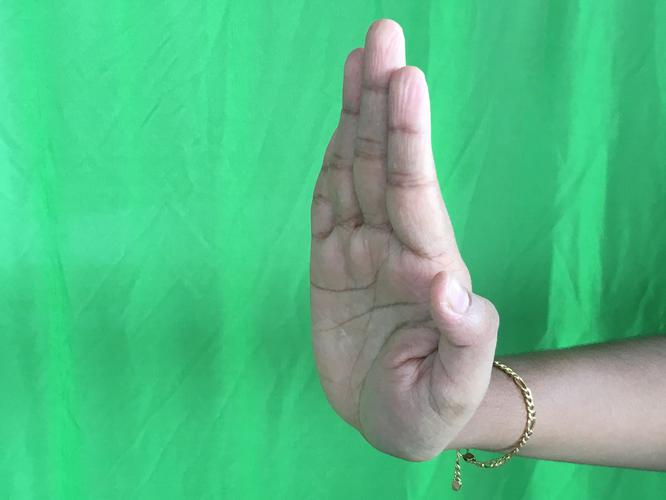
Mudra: Pathaka
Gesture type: single_hand